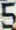
Number: 5